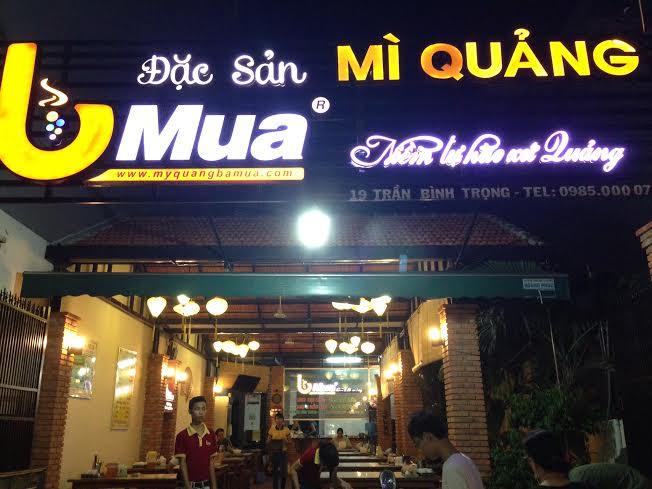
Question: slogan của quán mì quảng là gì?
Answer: niềm tự hào xứ quảng